Martin Luther University Halle-Wittenberg

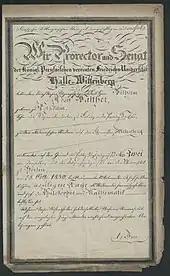
Diploma 1833 (Source: State Archive in Poznań (Posen))

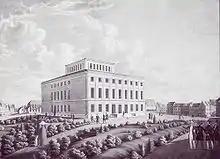
The University of Halle in 1836.

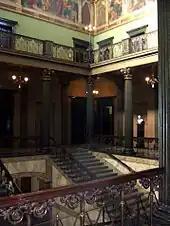
MLU's "Lions' Hall" ("Löwengebäude"), decorated with neoclassical frescos.

University of Wittenberg ("Universität Wittenberg") was founded in 1502 by Frederick the Wise, Elector of Saxony to propagate the principles of Renaissance humanism. The foundation of the university was heavily criticized, especially when Martin Luther's "Ninety-five Theses" reached Albert of Brandenburg, the Archbishop of Mainz. Ecclesiastically speaking, the Electorate of Saxony was subordinate to Albert. He criticized the elector for Luther's theses, viewing the recently founded university as a breeding ground for heretical ideas. Under the influence of Philipp Melanchthon, building on the works of Martin Luther, the university became a centre of Protestant Reformation, even incorporating, at one point in time, Luther's house in Wittenberg, the Lutherhaus, as part of the campus. Notable alumni include George Müller, Georg Joachim Rheticus and – in fiction – William Shakespeare's Prince Hamlet and Horatio and Christopher Marlowe's Doctor Faustus.